Sky position (RA, Dec in degrees): 134.682, 30.447
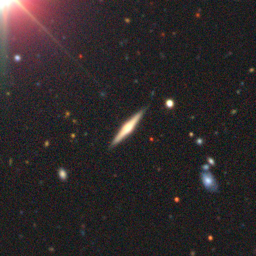
Galaxy morphology: Edge-on Galaxies with Bulge